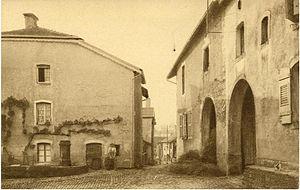
Maison natale du chanoine Henri Colin vers 1900, à gauche de la carte.
Henri Ernest Colin, né 1ᵉʳ novembre 1880 à Bains-les-Bains et mort le 21 mars 1943 à Paris, est un ecclésiastique et un spécialiste de physiologie végétale, membre de l'Académie des sciences, vice-président de la Société botanique de France, membre de la Société française de biochimie et de biologie moléculaire. Ses travaux portent surtout sur les algues et sur les betteraves sucrières.